Mario Casariego y Acevedo

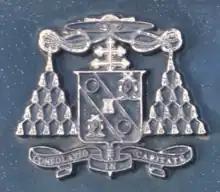

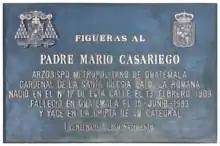
Figueras.

Mario Casariego y Acevedo, CRS (13 February 1909 – 15 June 1983) was a Spanish-born Guatemalan Catholic prelate who served as Archbishop of Santiago de Guatemala from 1964 until his death in 1983. He was elevated to the cardinalate in 1969. He was a member of the Somaschi Fathers.